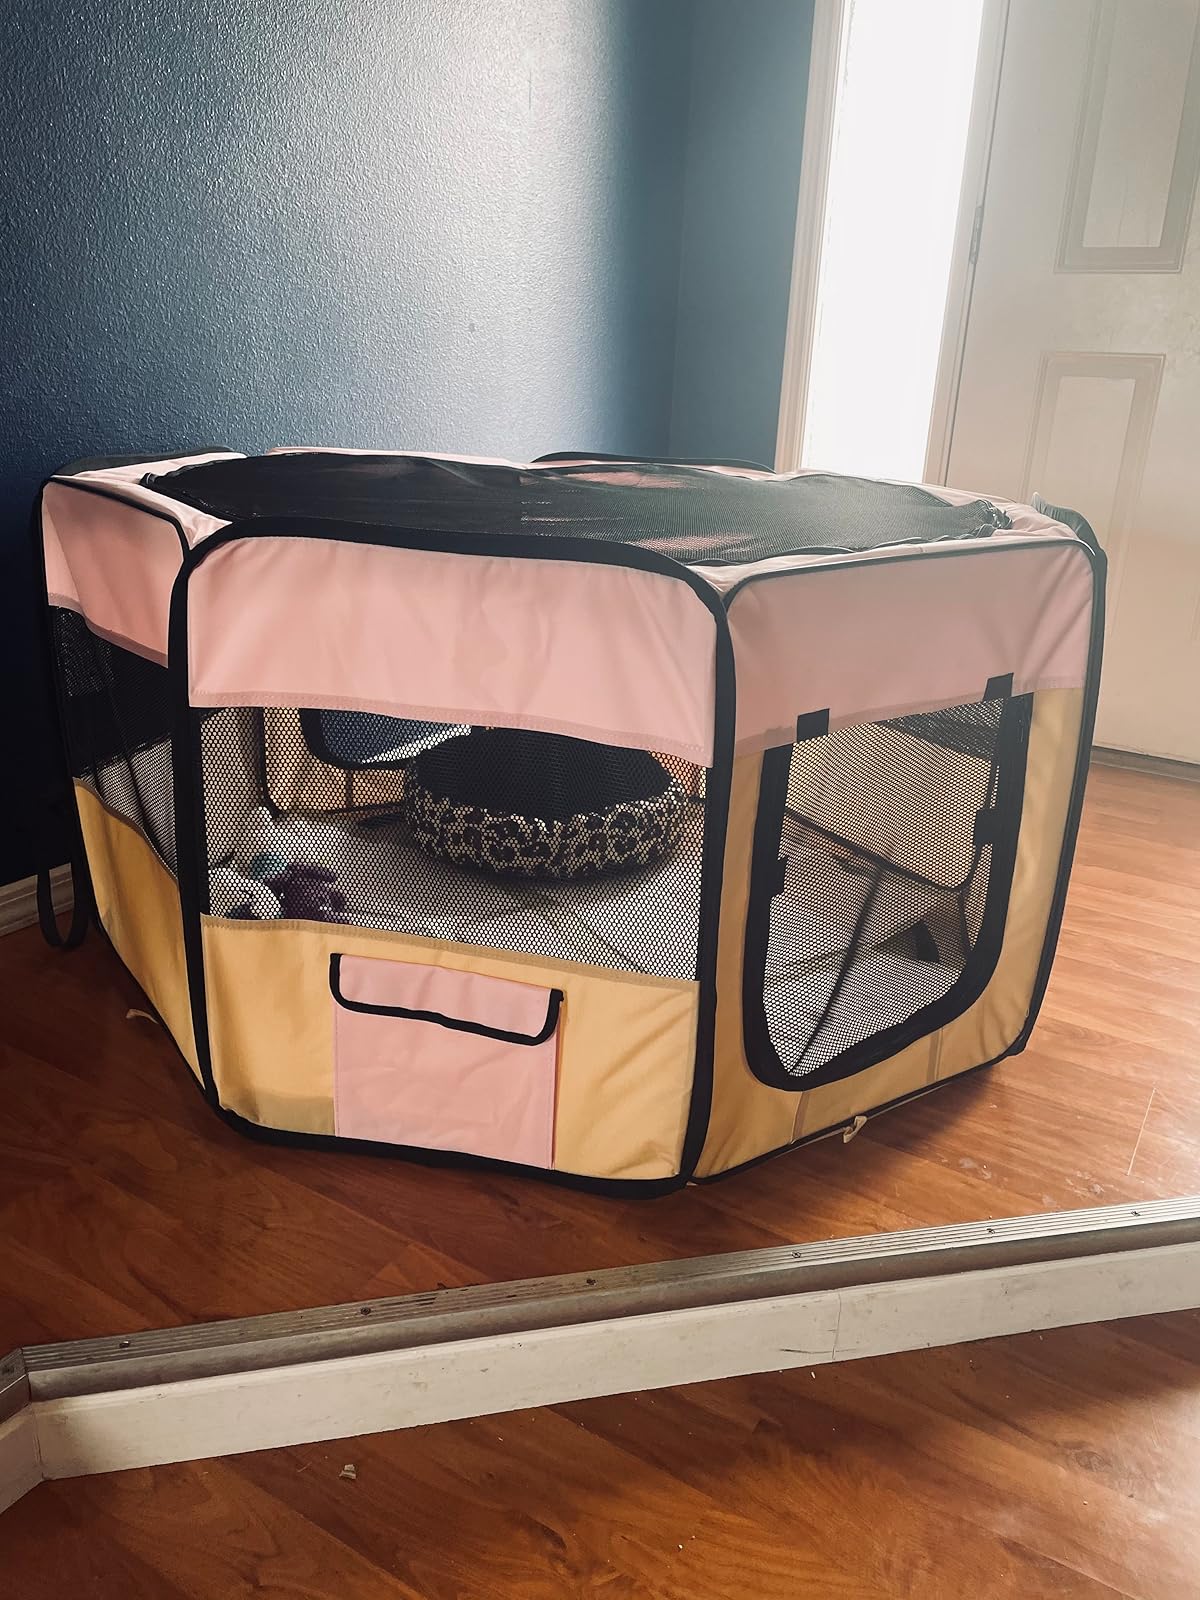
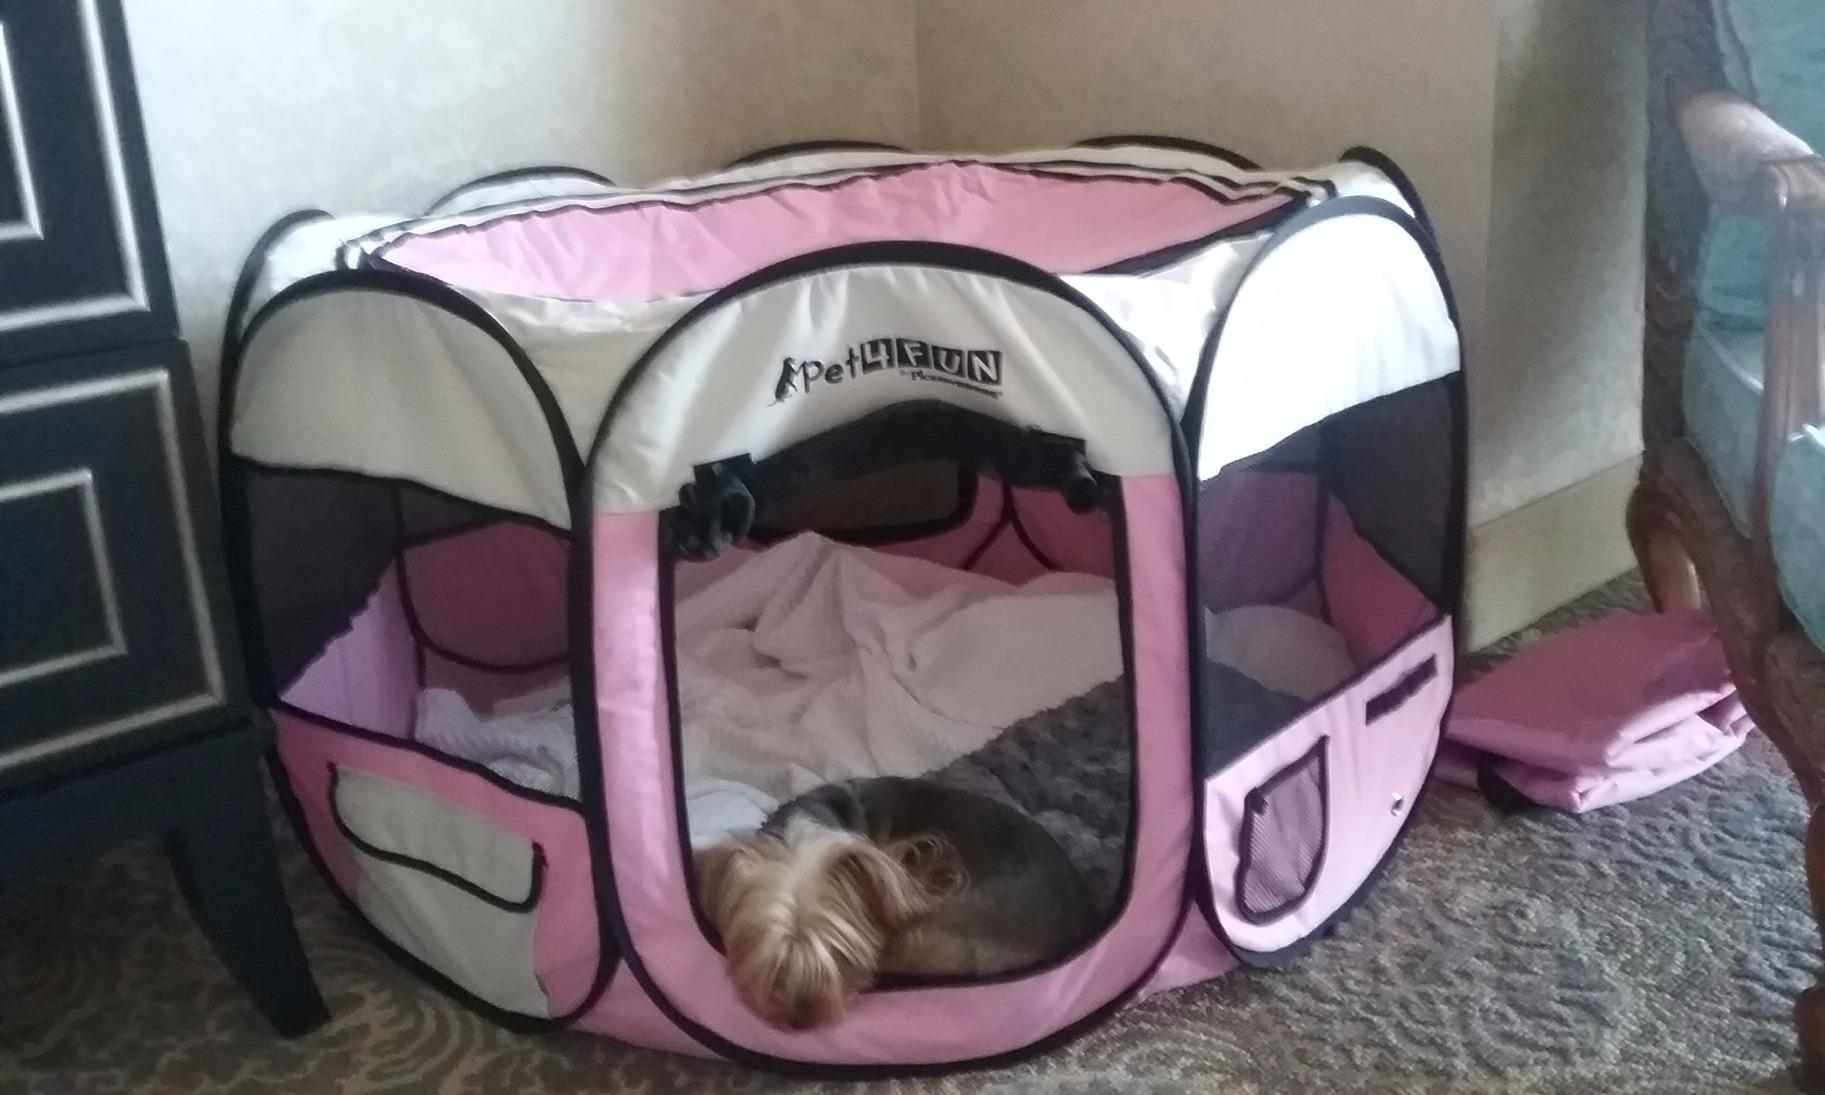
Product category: items_kennel
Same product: no